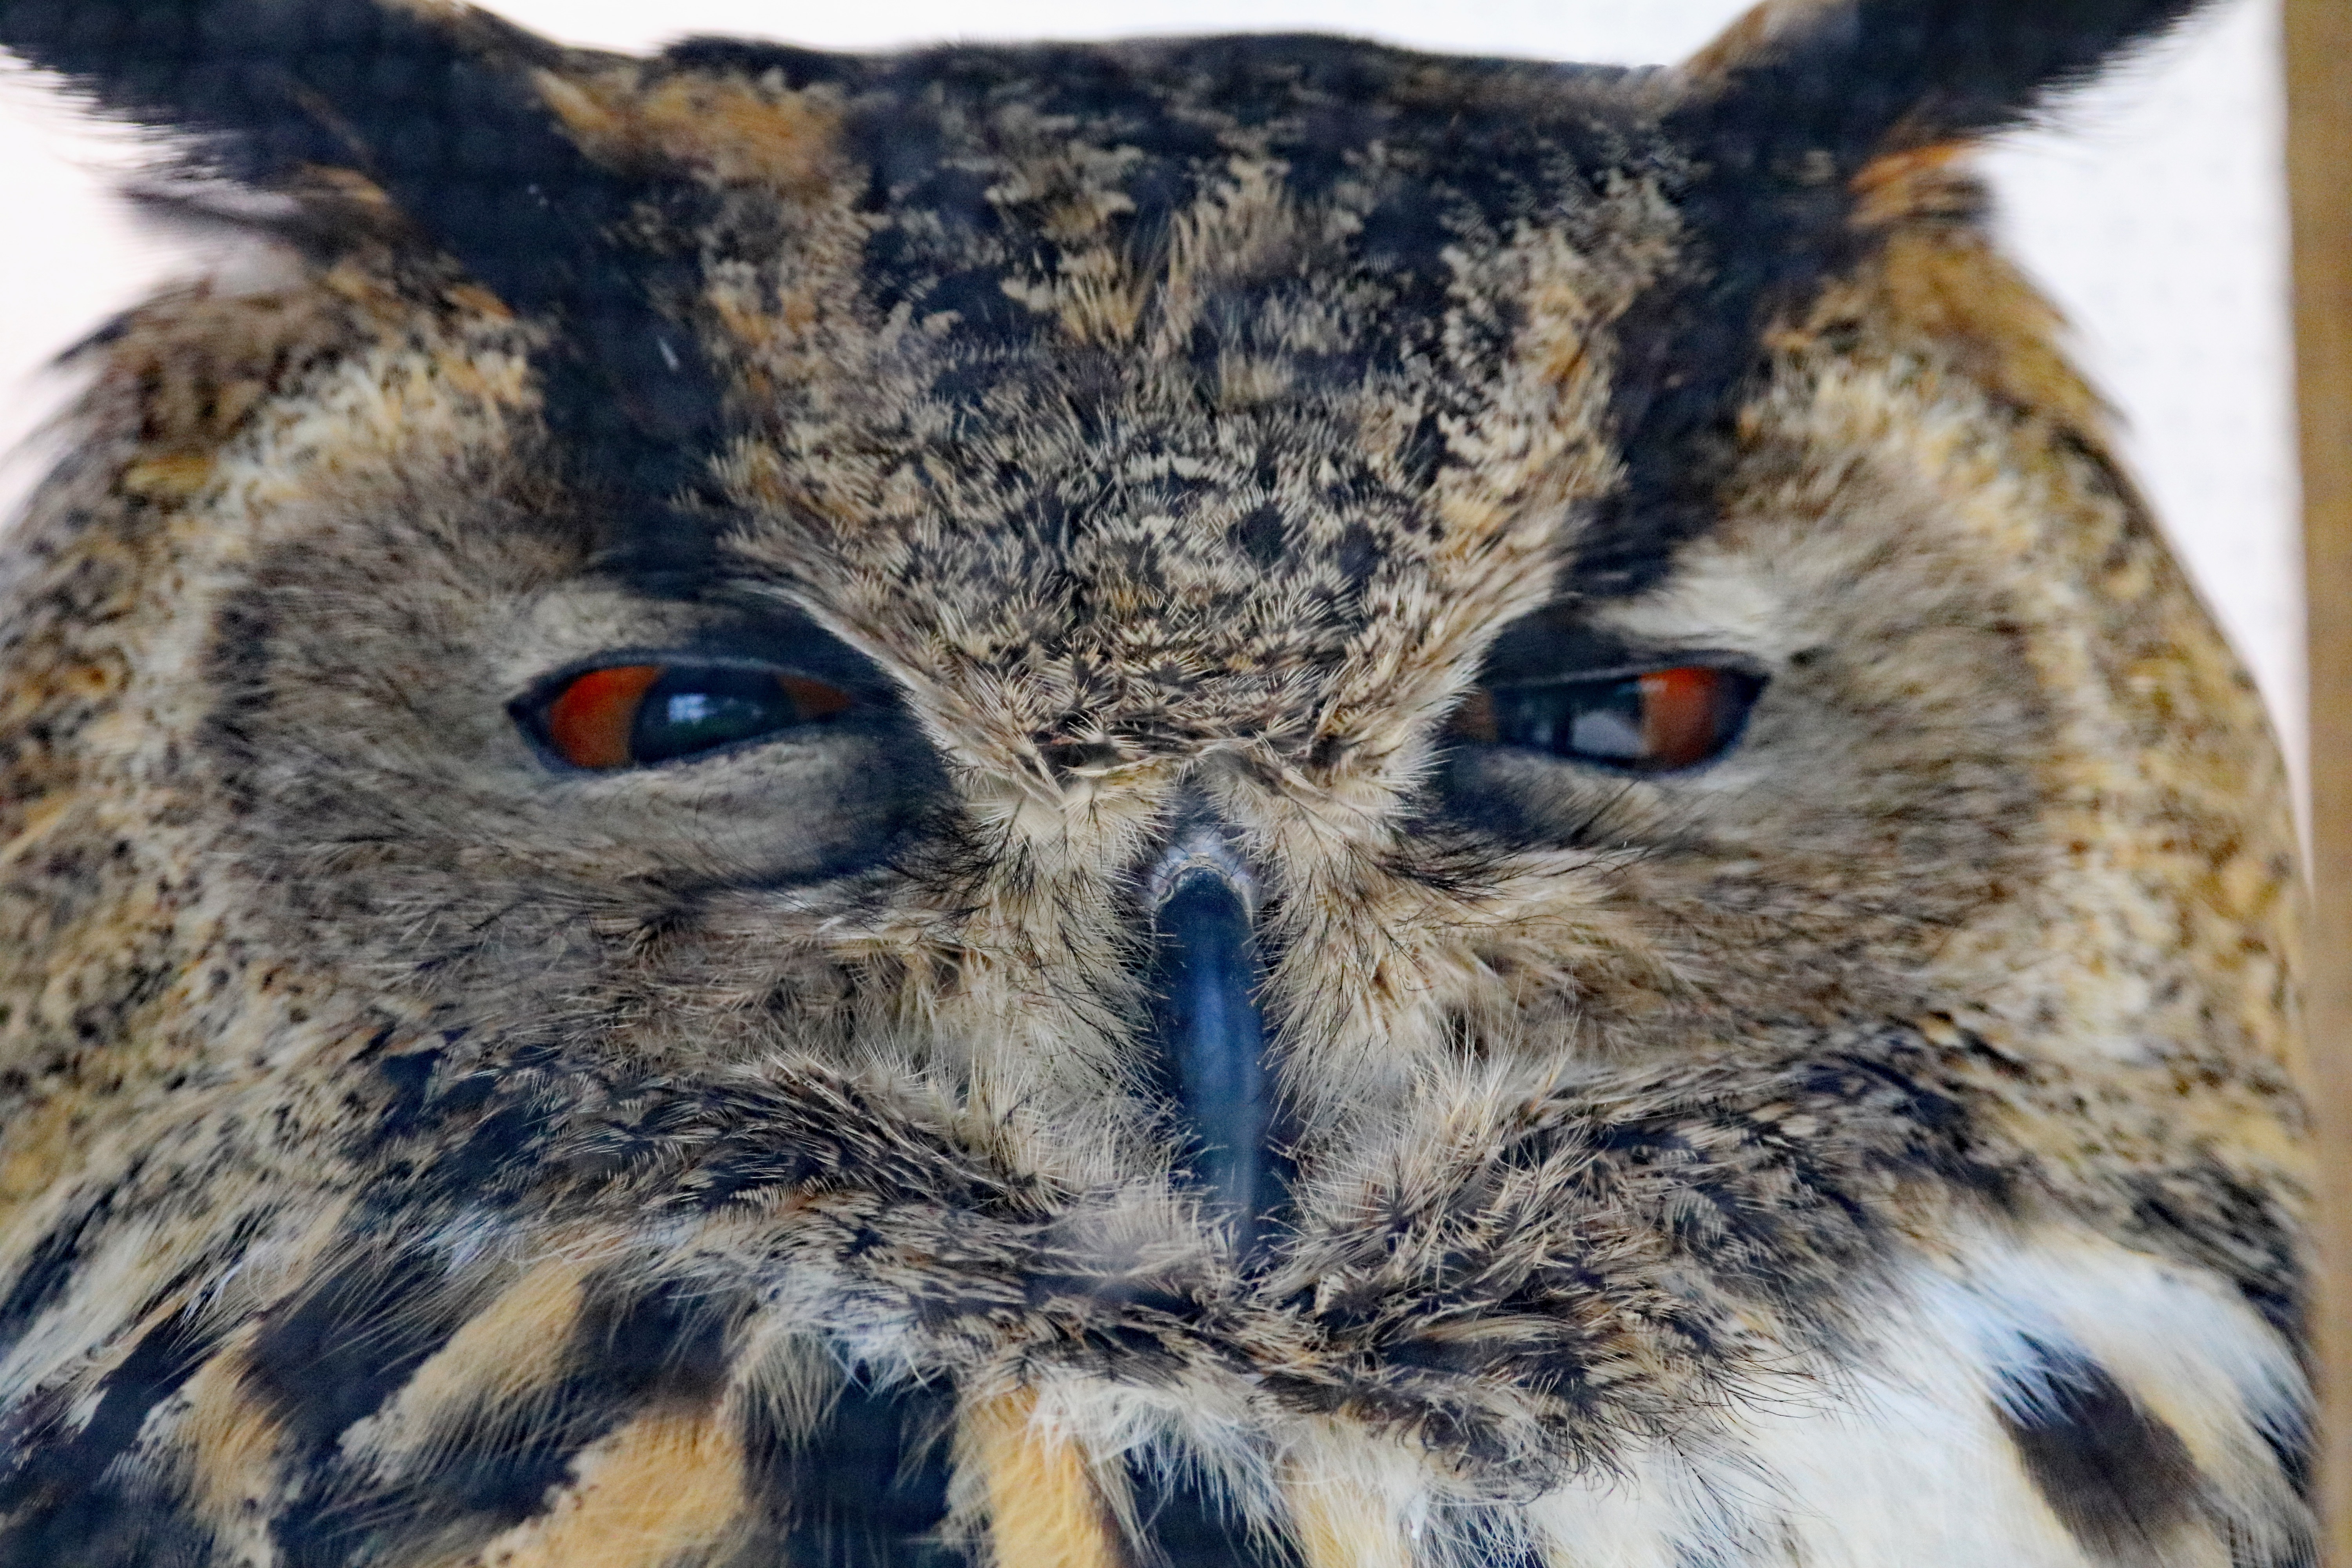
bird, wing, wildlife, portrait, beak, eagle, predator, owl, feather, fauna, raptor, bird of prey, close up, face, vertebrate, hunter, nocturnal, eurasian, prey, falconry, eagle owl, eurasian eagle owl